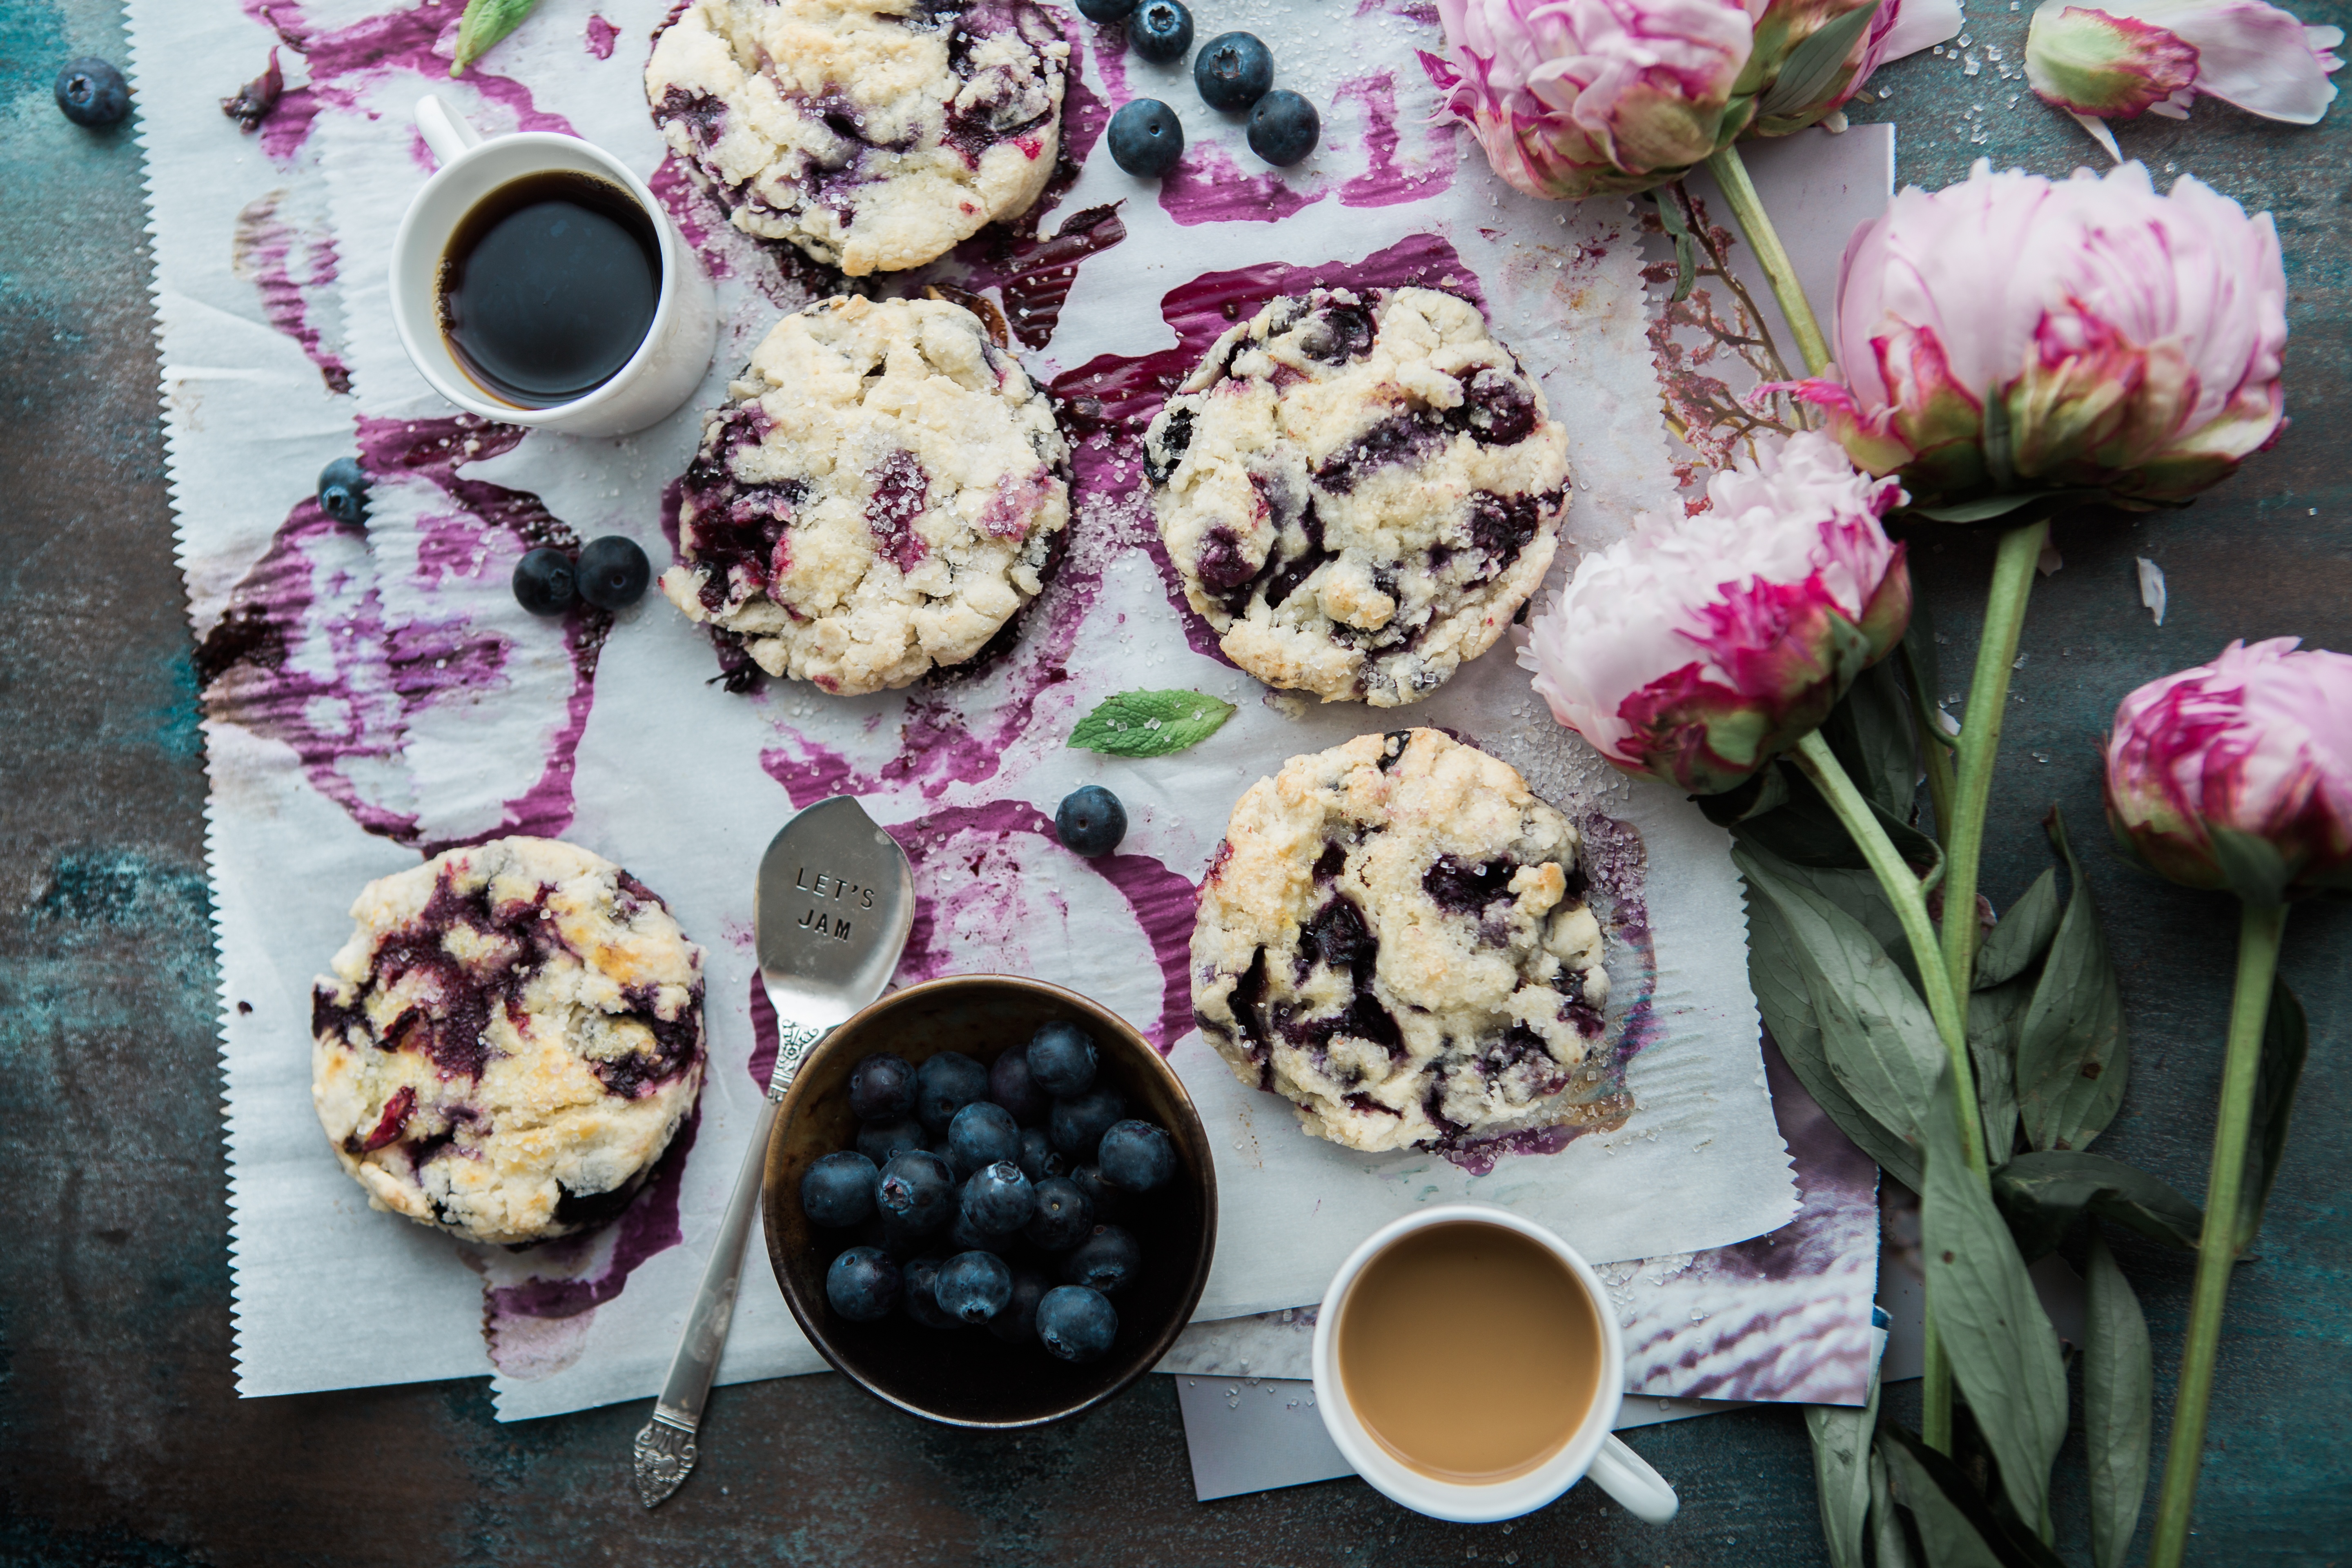
black coffee, bloom, blossom, blueberries, bowl, caffeine, coffee, cookies, cups, delicious, dessert, drink, espresso, flora, flowers, food, fruits, mugs, pastry, sweet, tasty, teaspoon